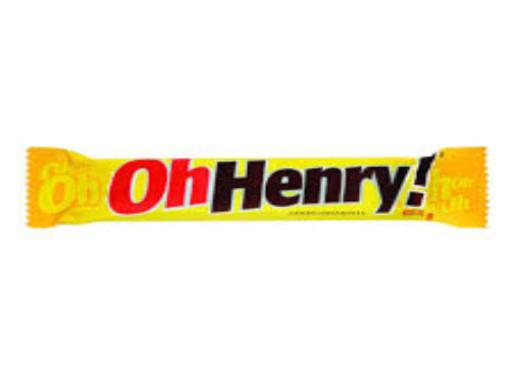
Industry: Food